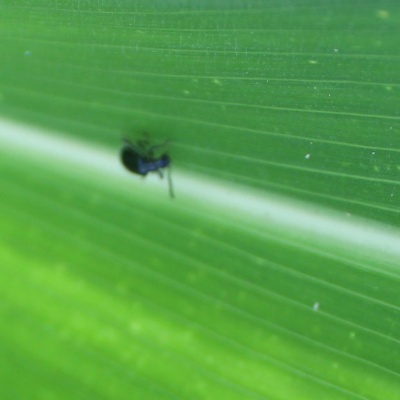
Crop: Maize
Condition: leaf beetle